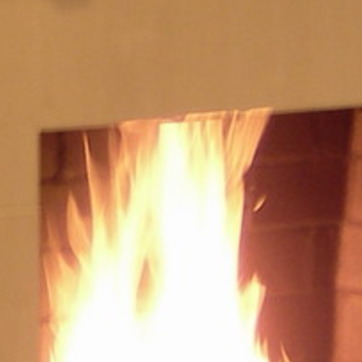
Material: other